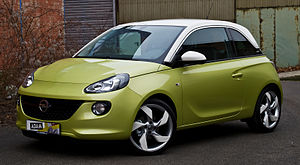
Opel / Modeller / Aktuelle modeller
Opel er et tysk bilmærke, som i dag tilhører Franske PSA-Group. Firmaet blev grundlagt i 1862 af Adam Opel i Rüsselsheim og fremstillede oprindeligt symaskiner og sidenhen også cykler og motorcykler. Fra 1898 begyndte firmaet at fremstille biler og lastbiler.